Georges Croegaert

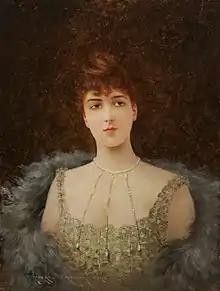
"Portrait of an auburn-haired woman"

In the last decades of the nineteenth century Croegaert painted a series of small portraits of women rendered in a highly realistic manner. The women are depicted at bust length and appear to melt into the pale unadorned backgrounds. These portraits have generic titles such as "A Blonde" (Russell-Cotes Art Gallery and Museum, Bournemouth) or "Portrait of an Auburn-Haired Woman" (Haworth Art Gallery). The artist's usual eye for colour and detail and a concern for the overall effect of design characterize these paintings.